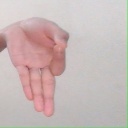
अक्षर: ज्ञ